Gladiator of Rome

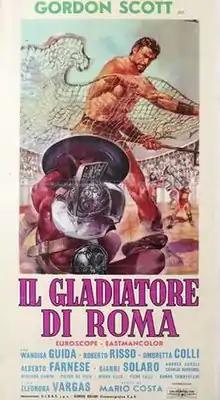

Gladiator of Rome is a 1962 Italian adventure film directed by Mario Costa. Co-written by Gian Paolo Callegari and Giuseppe Mariani, it stars Gordon Scott.